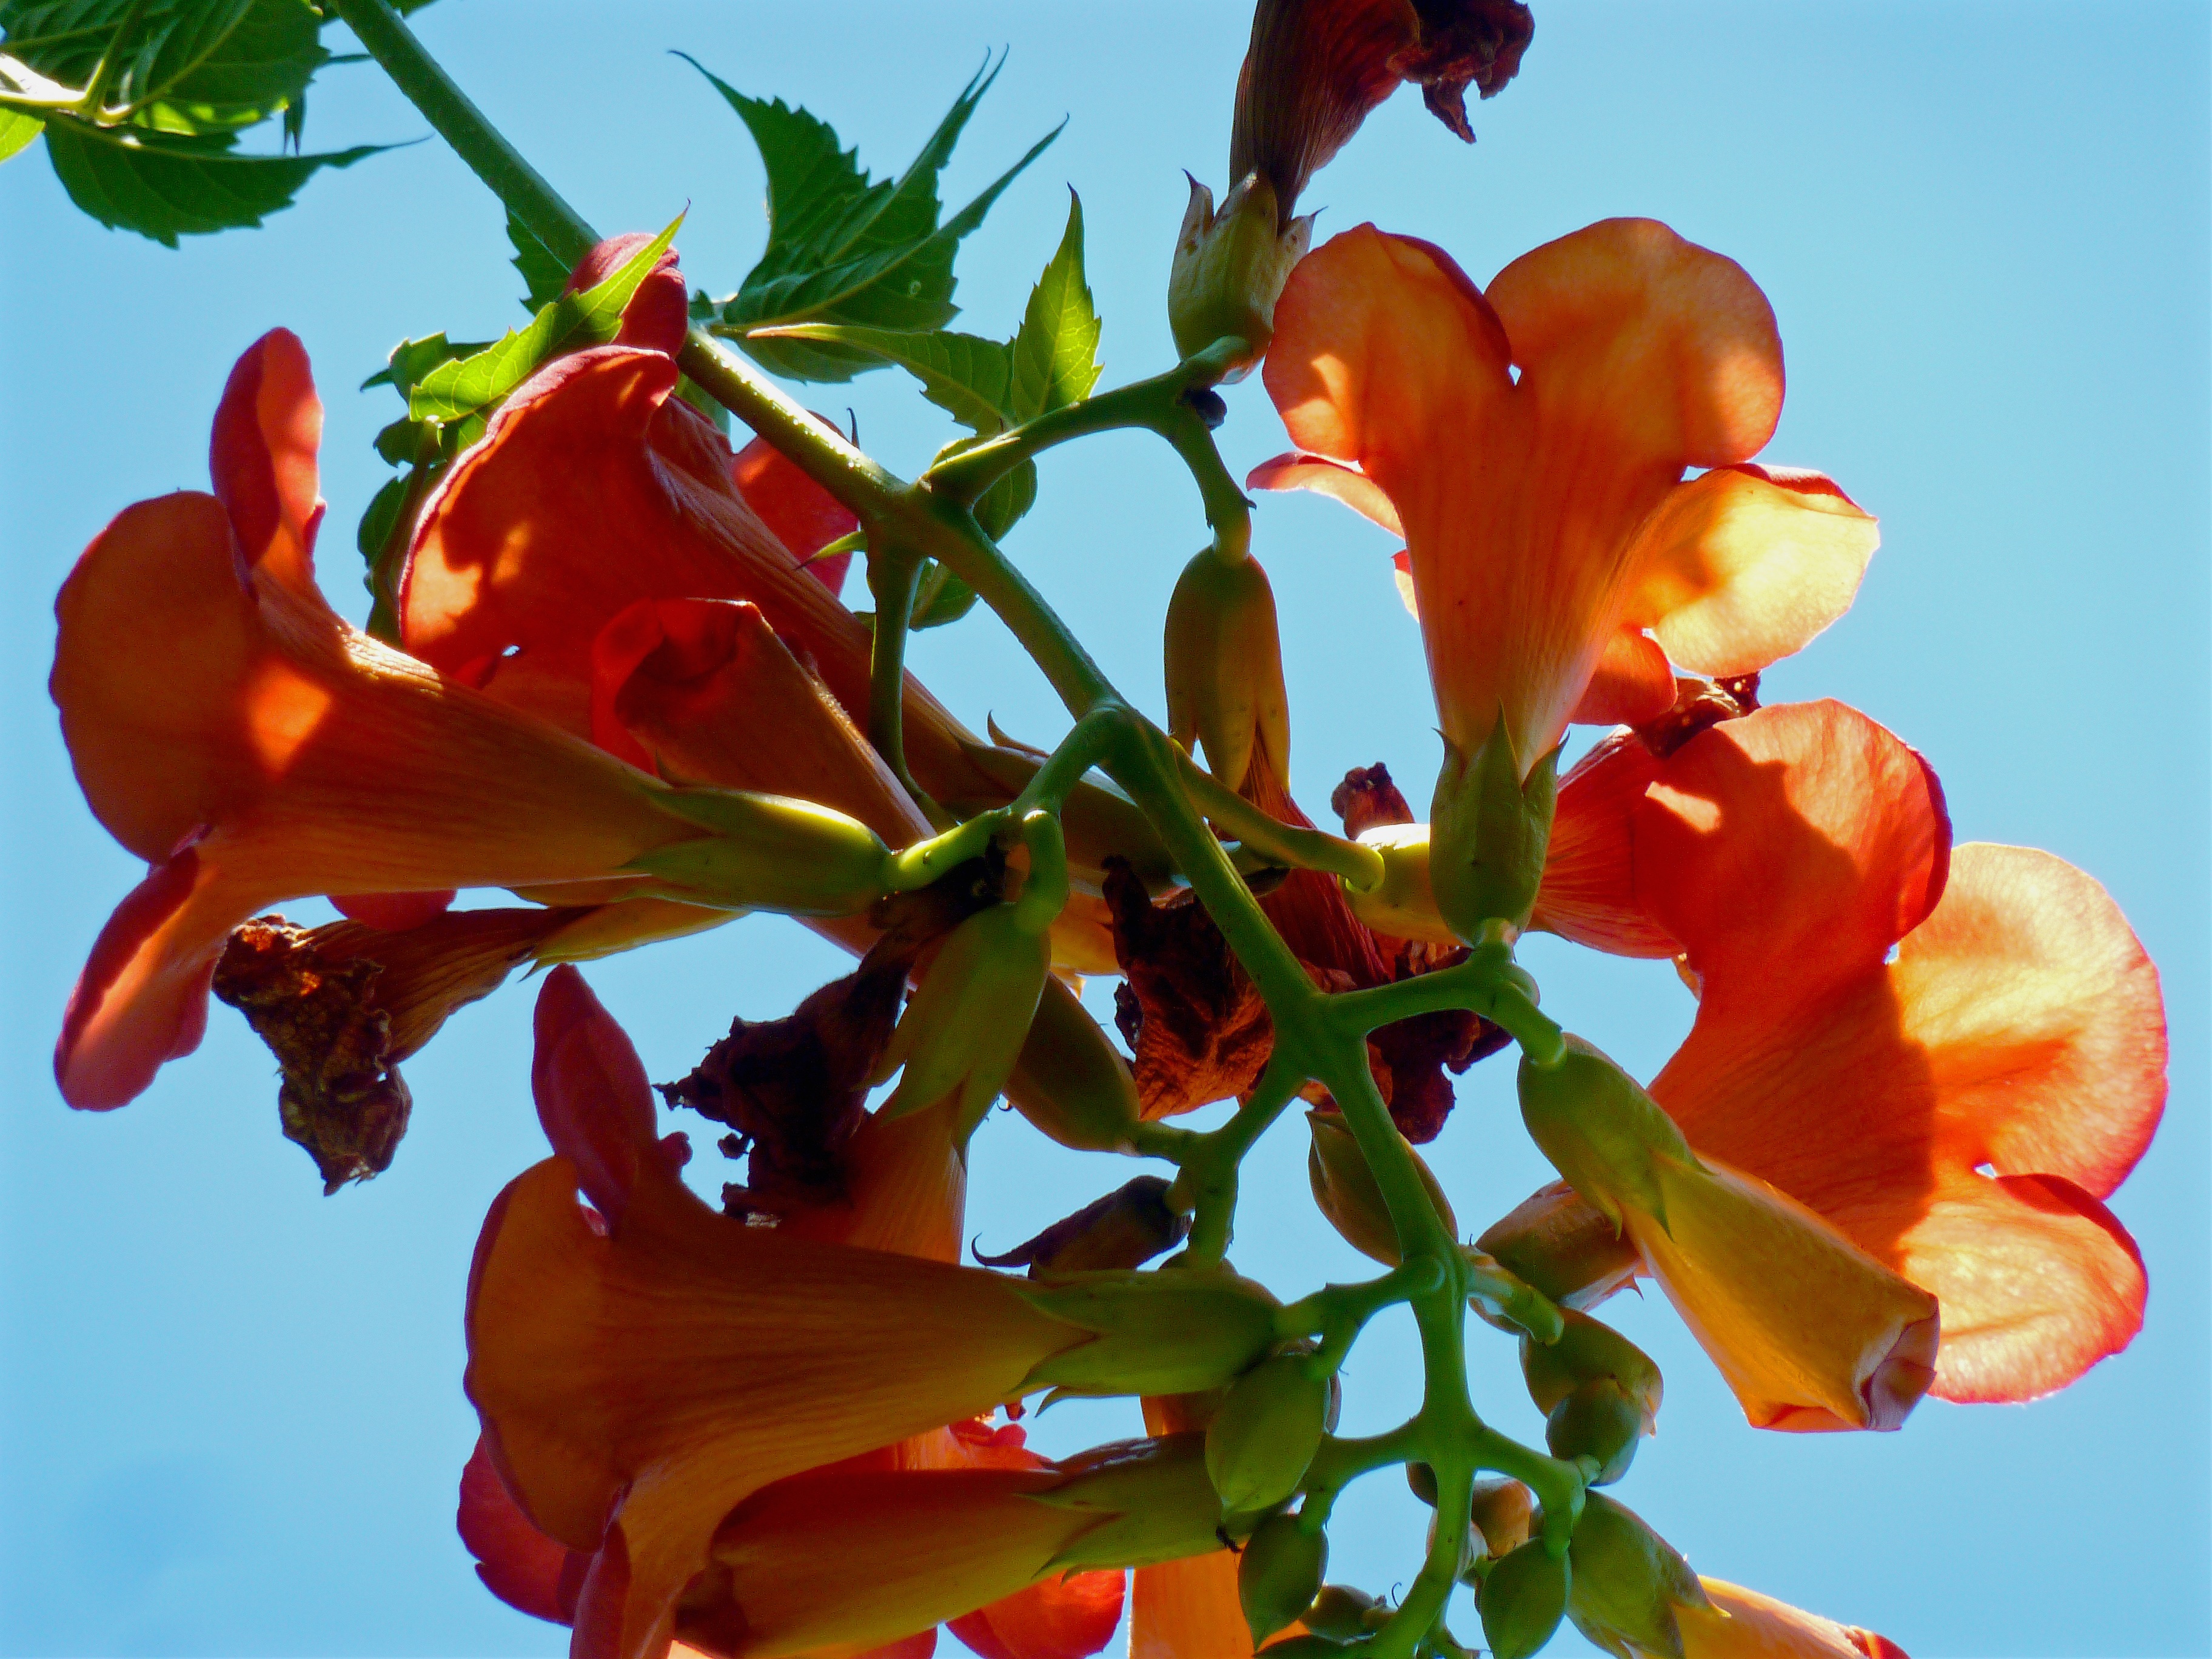
tree, nature, branch, blossom, plant, sky, leaf, flower, petal, bloom, food, spring, red, produce, color, autumn, botany, yellow, garden, close, flora, flowers, shrub, macro photography, flowering plant, land plant